Nekresi

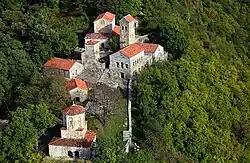
Aerial view of the Nekresi monastery

Nekresi is a historic and archaeological site in eastern Georgian region of Kakheti, between the town of Qvareli and the village of Shilda, at the foothills of the Greater Caucasus mountains. It is home to the still-functioning Nekresi monastery, founded in the 6th century.